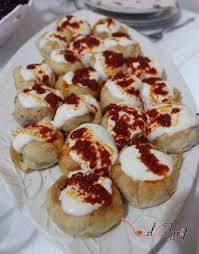
Yemek: manti